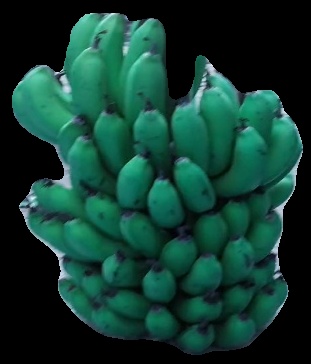
Variety: pachbale
Grade: grade2